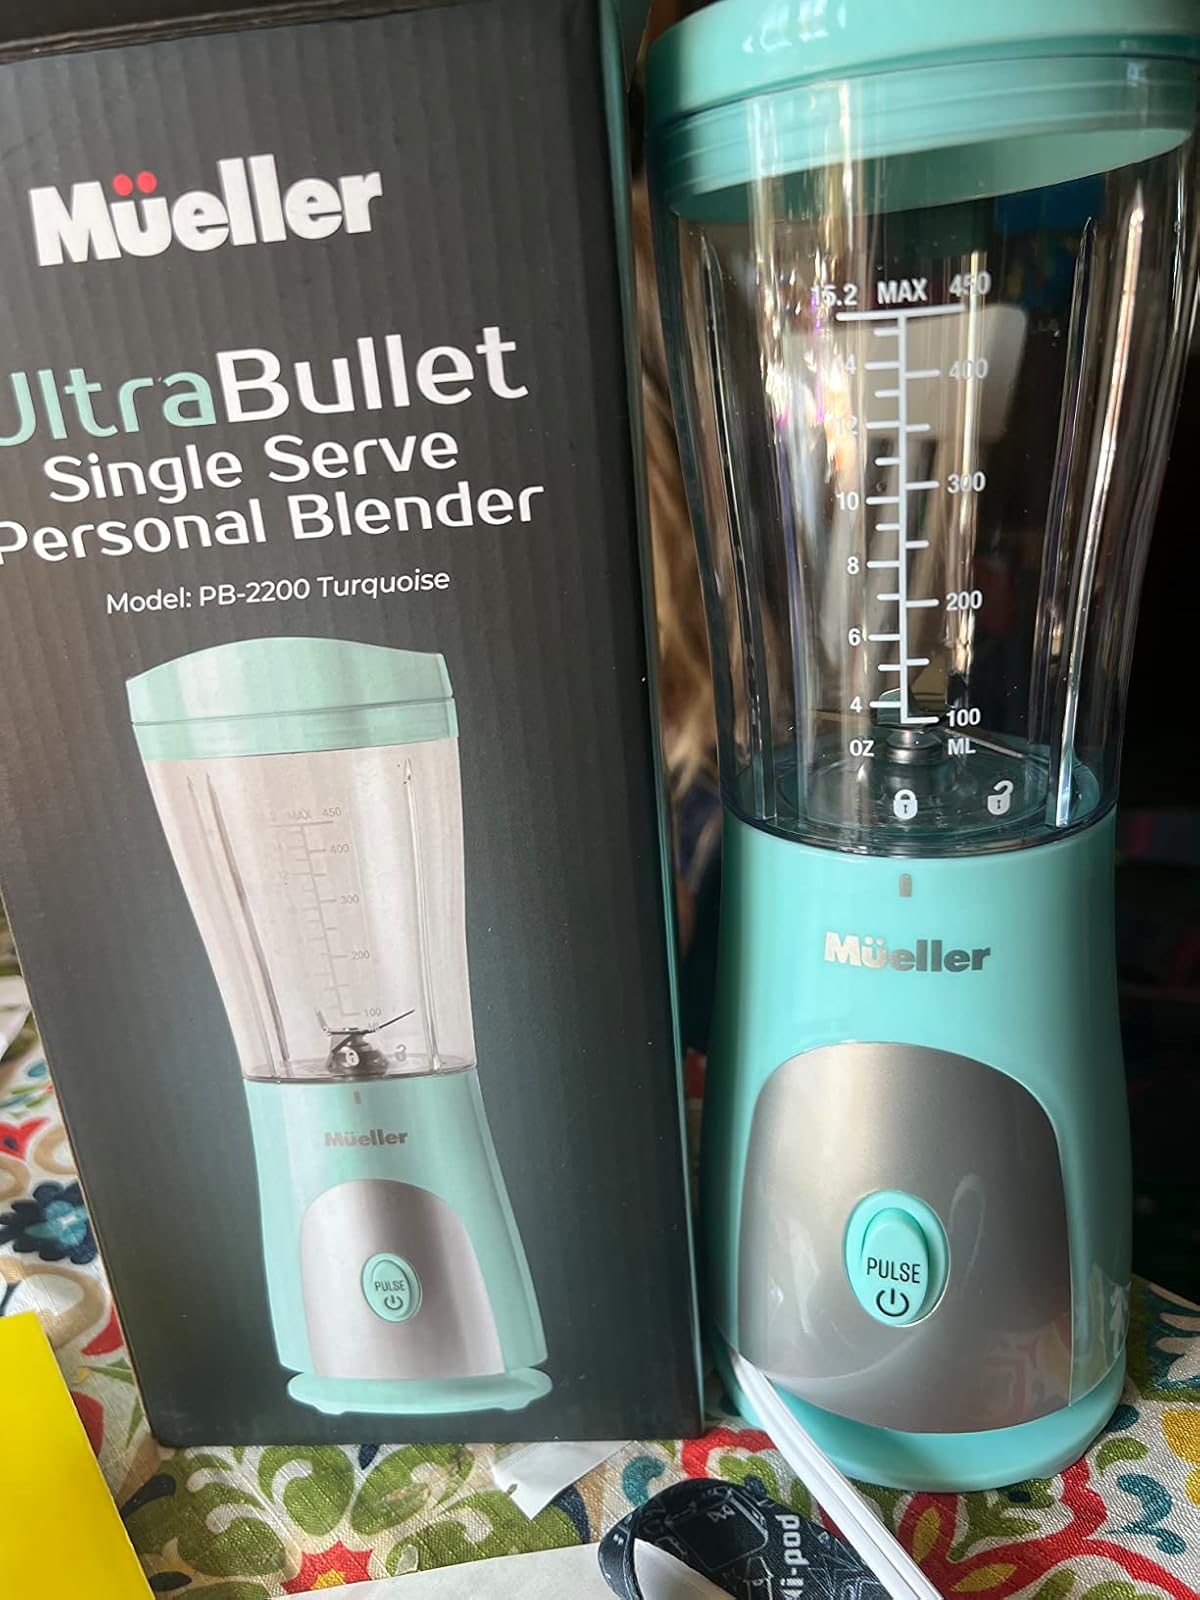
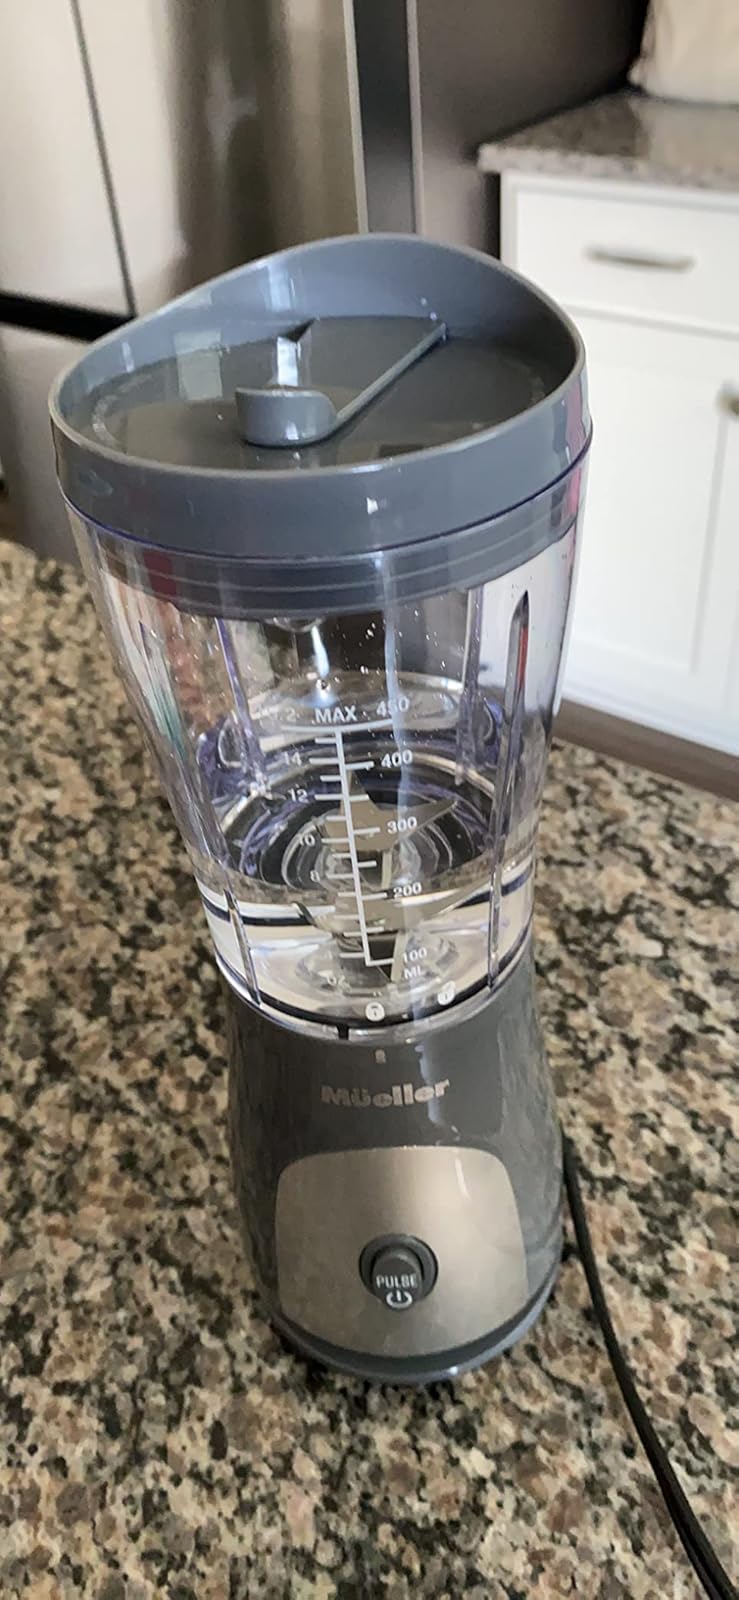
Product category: items_blender
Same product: no